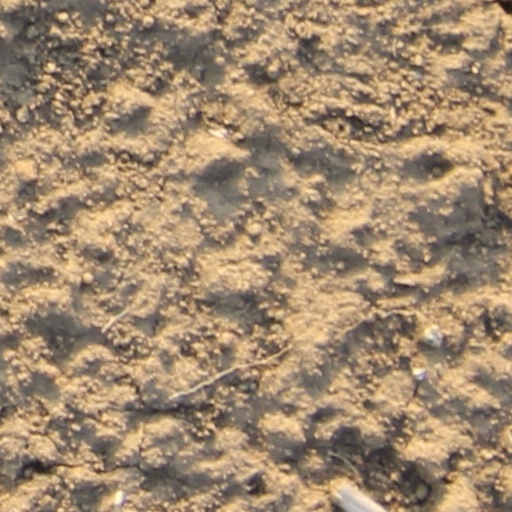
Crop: wheat